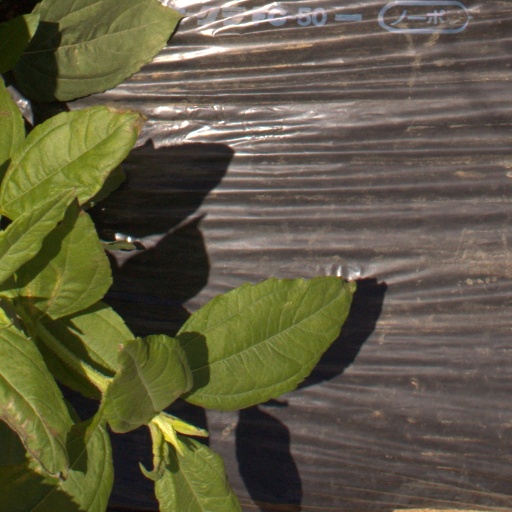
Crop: Jerusalem artichoke